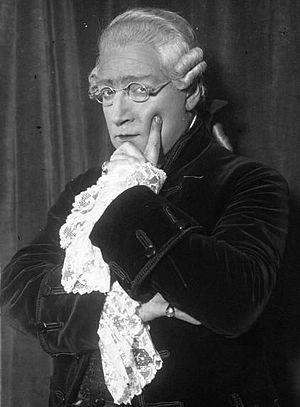
Alexandre Guitry, dit Sacha Guitry, est un dramaturge, acteur, metteur en scène, réalisateur et scénariste français, né le 21 février 1885 à Saint-Pétersbourg et mort le 24 juillet 1957 à Paris.